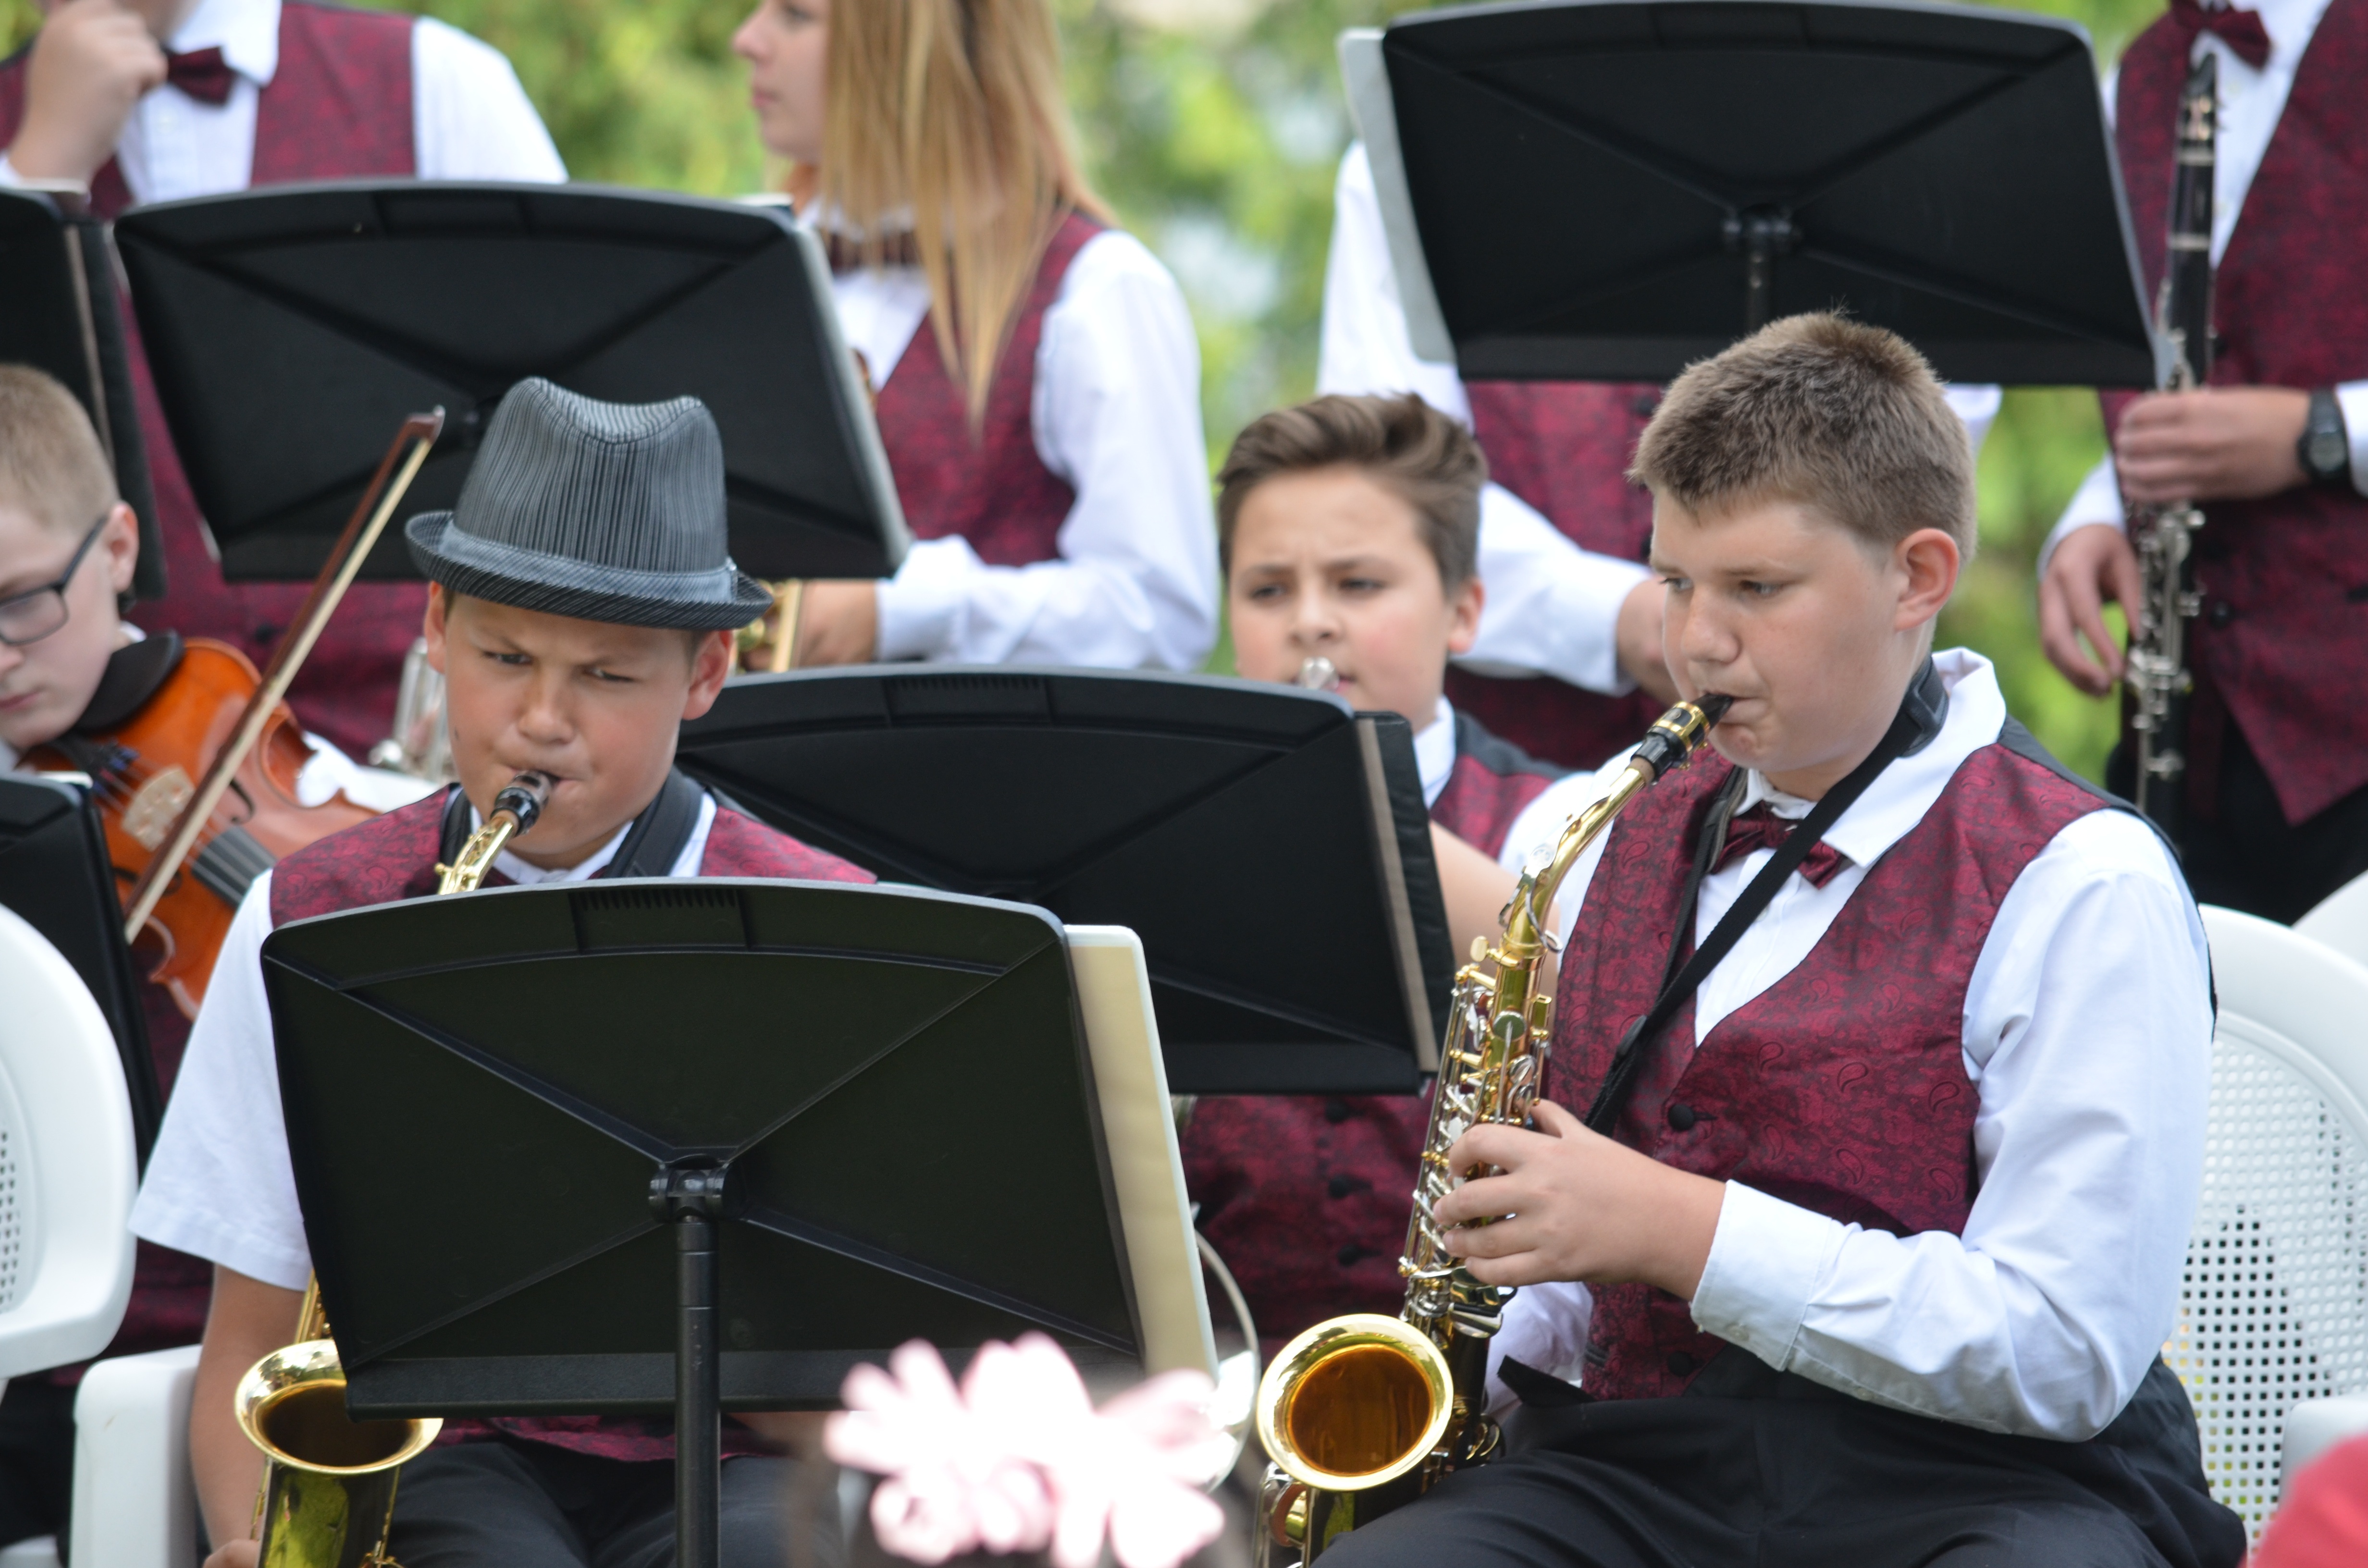
music, play, concert, band, instrument, performer, saxophone, jazz, event, graduation, middle school, phd, jazz band